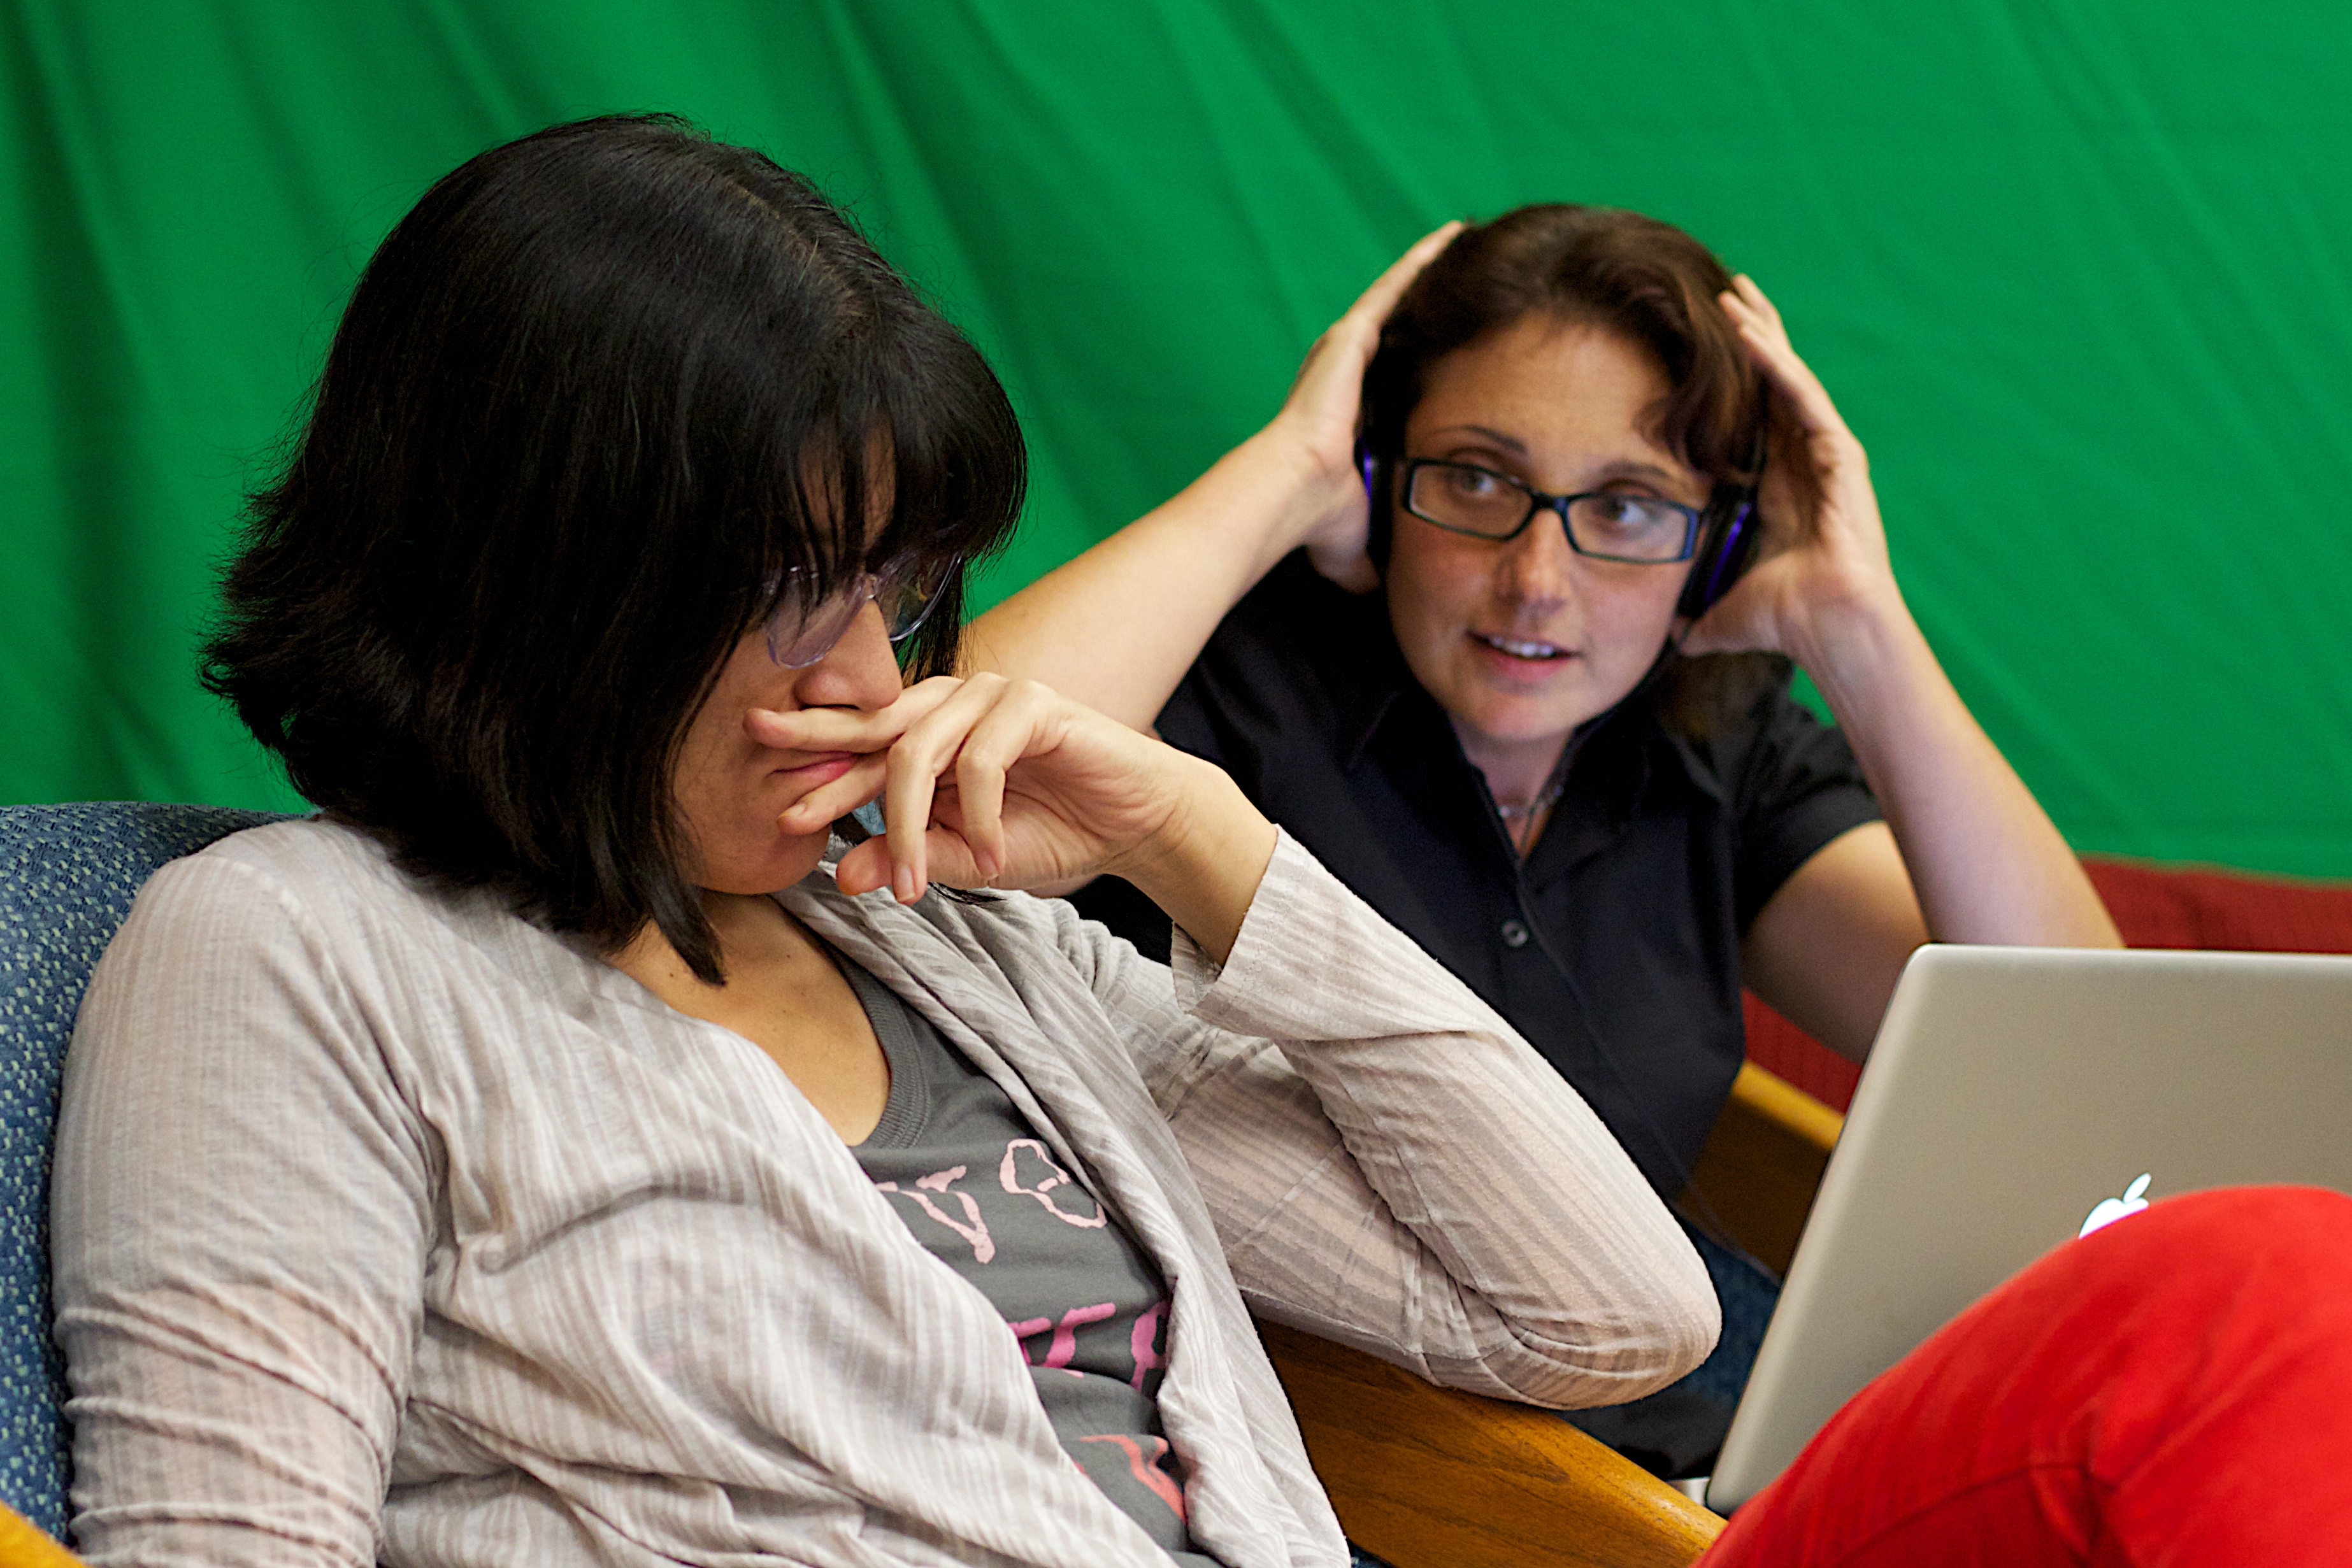
person, people, youth, sitting, student, professional, conversation, education, learning, odyssey, giulia, human positions